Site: brandenburg
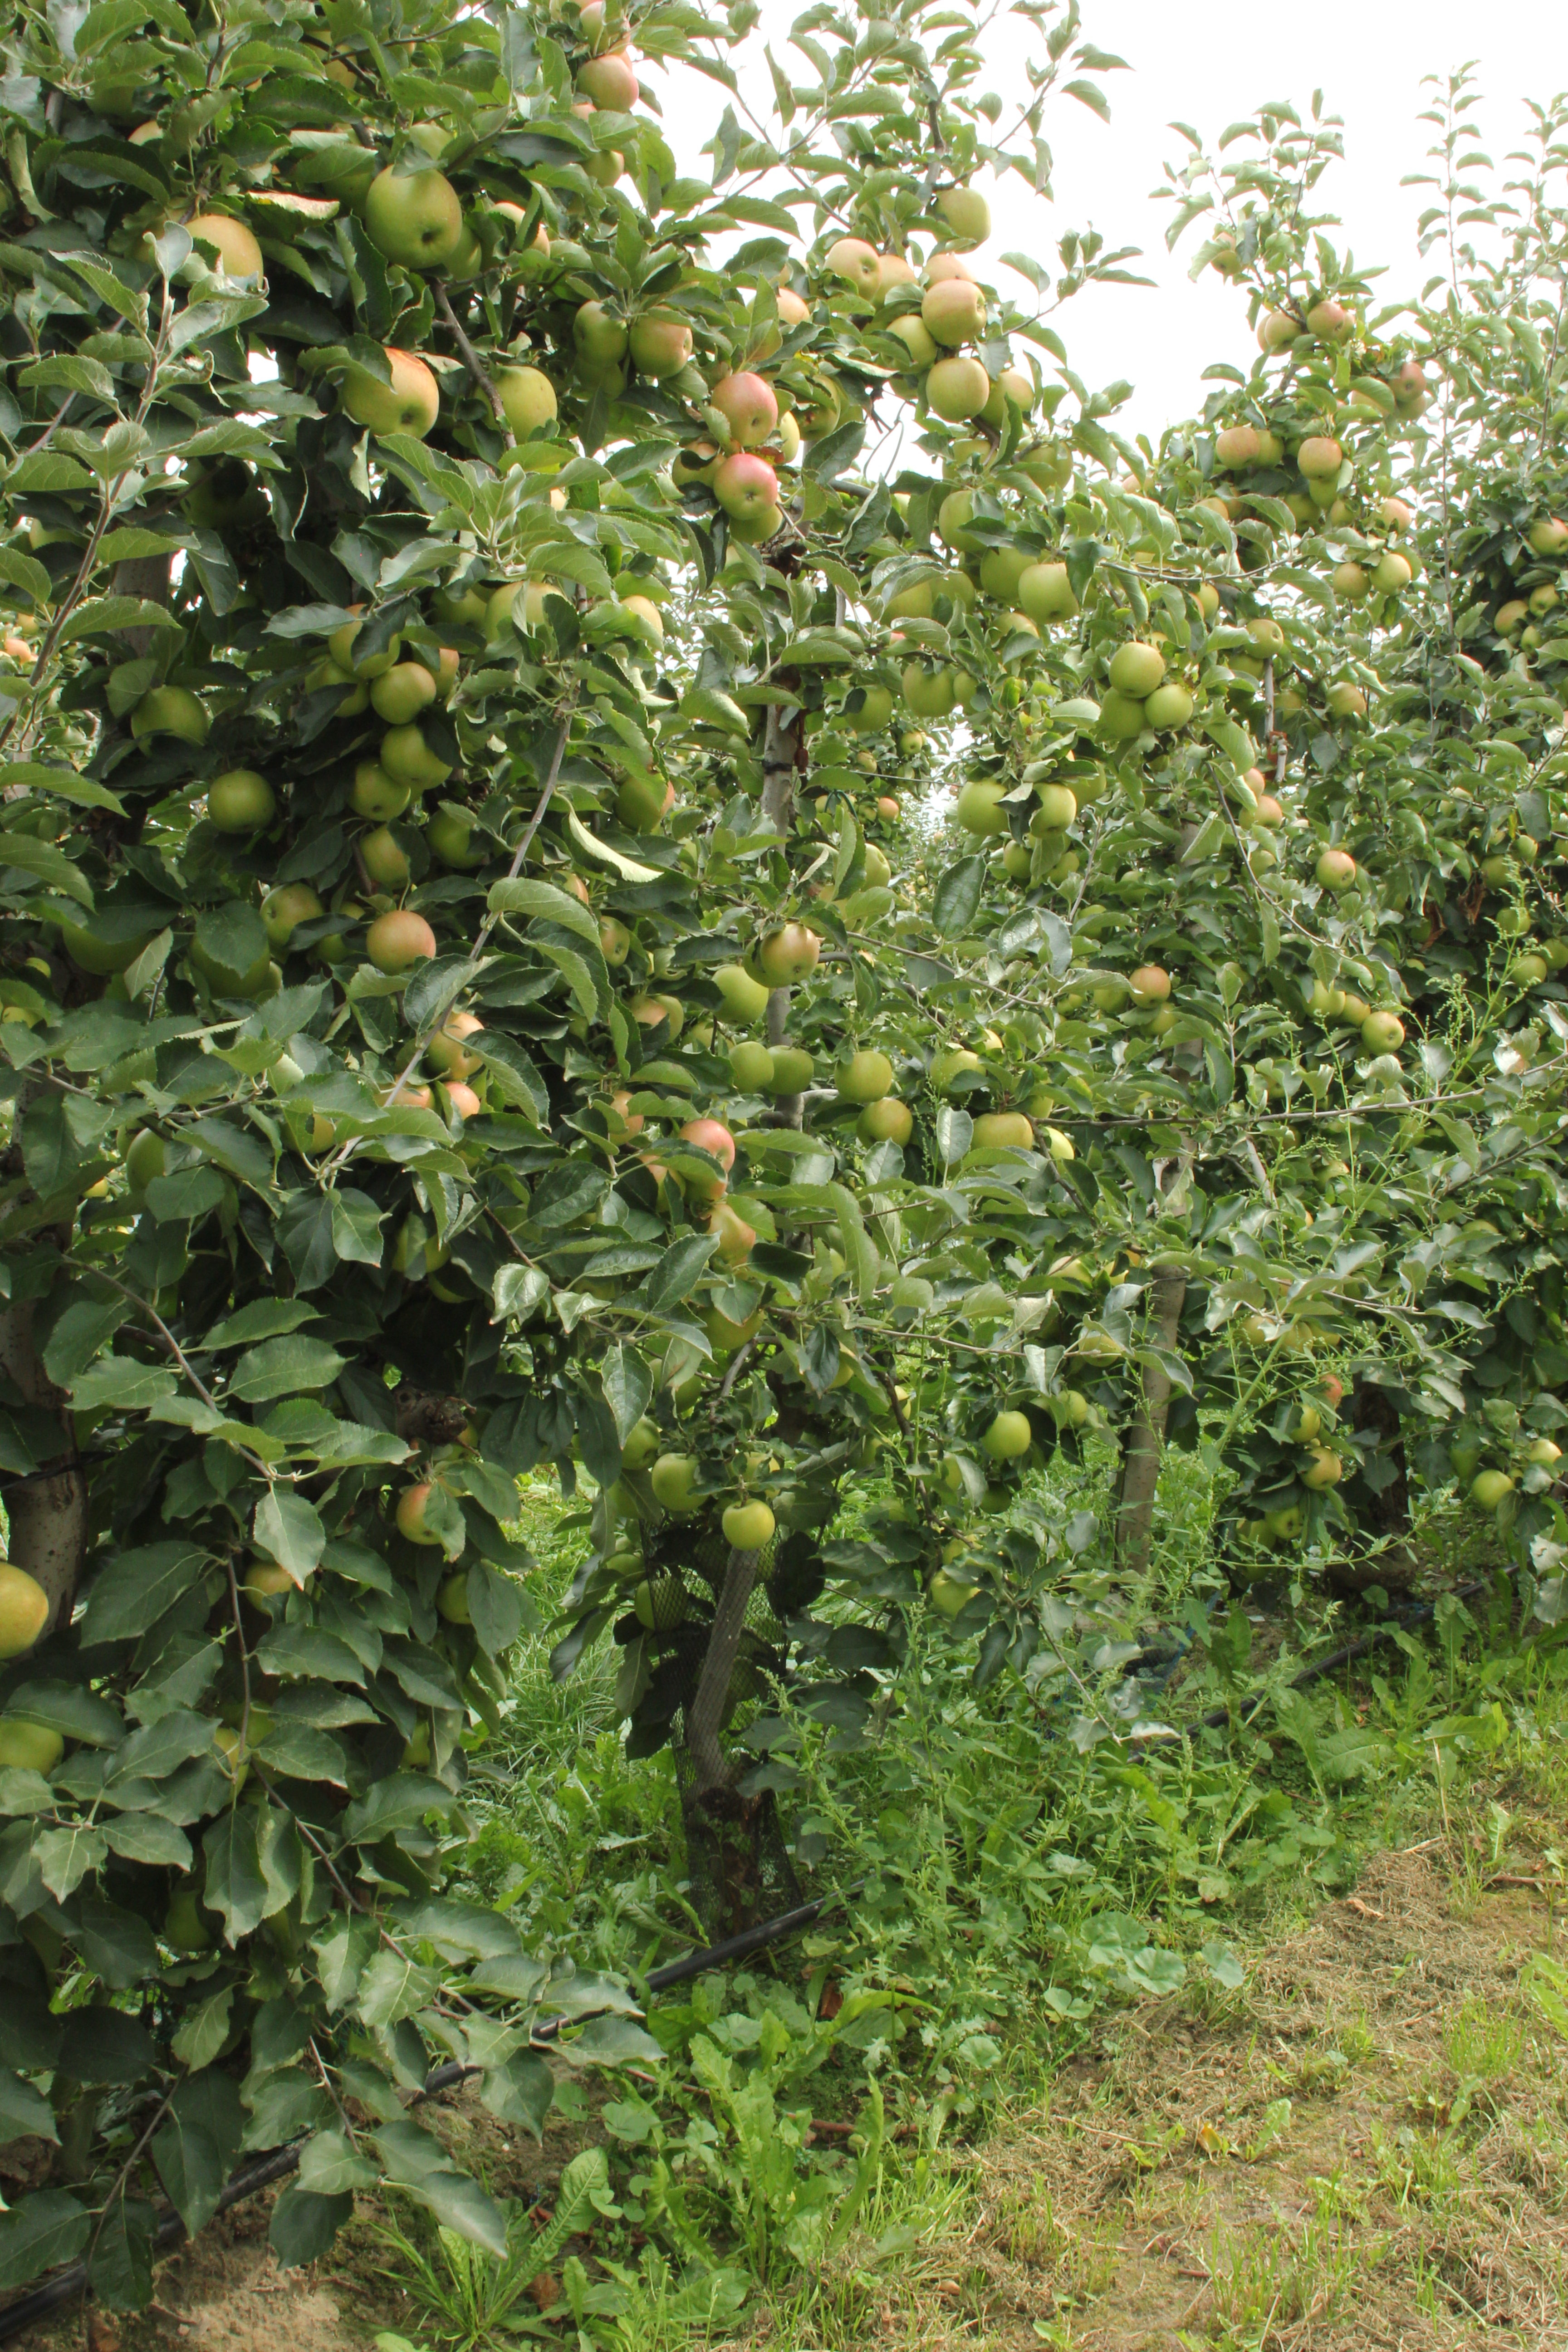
Growth stage (BBCH 87): Maturity of fruit and seed